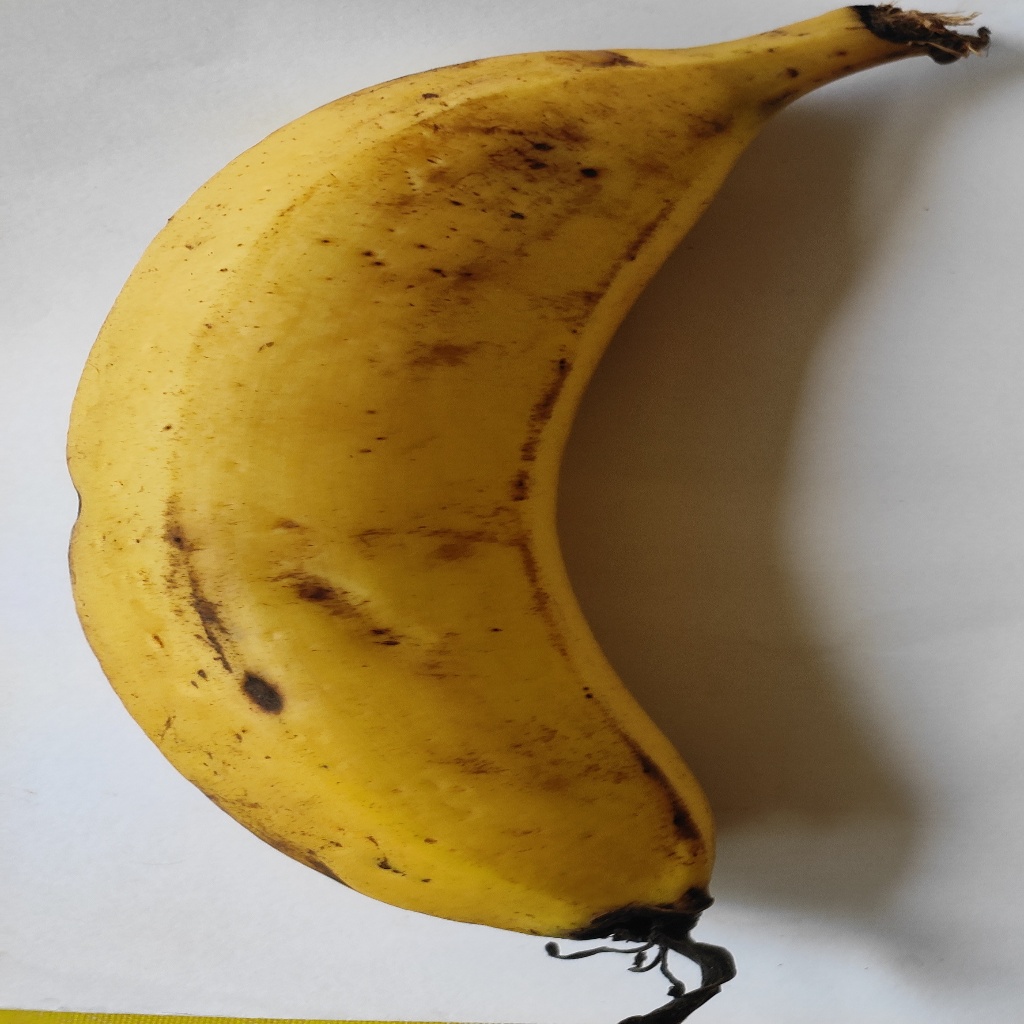
Crop: banana
Quality class: Class_A